American Idol

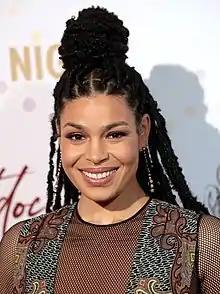
Jordin Sparks, the sixth season winner

The sixth season began on Tuesday, January 16, 2007. Ryan Seacrest returned as host, and Randy Jackson, Paula Abdul, and Simon Cowell returned as judges. The premiere drew a massive audience of 37.3 million viewers, peaking in the last half hour with more than 41 million viewers.